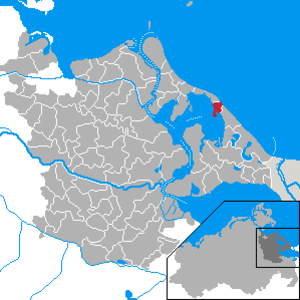
Loddin est une commune de l'arrondissement de Poméranie-Occidentale-Greifswald, Land de Mecklembourg-Poméranie-Occidentale.